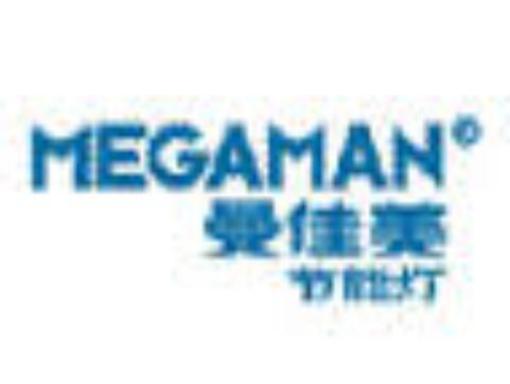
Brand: manjiamei
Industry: Necessities